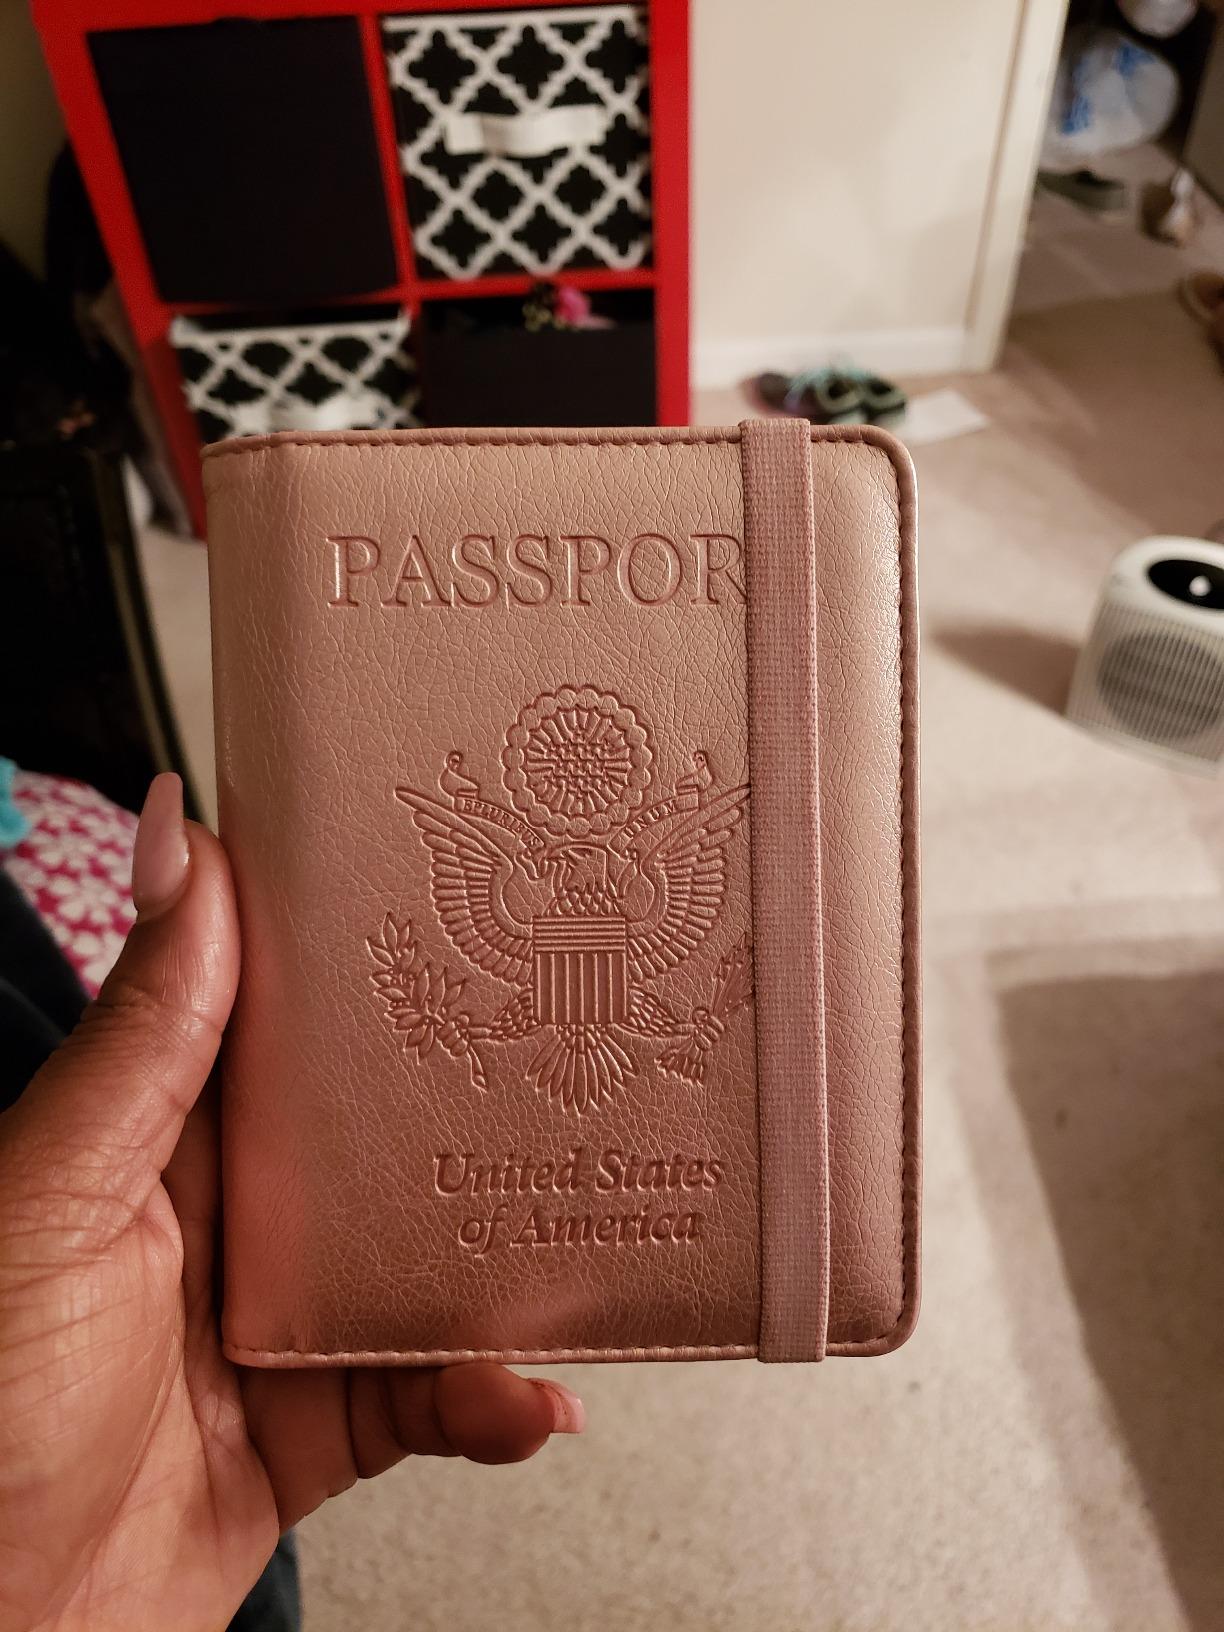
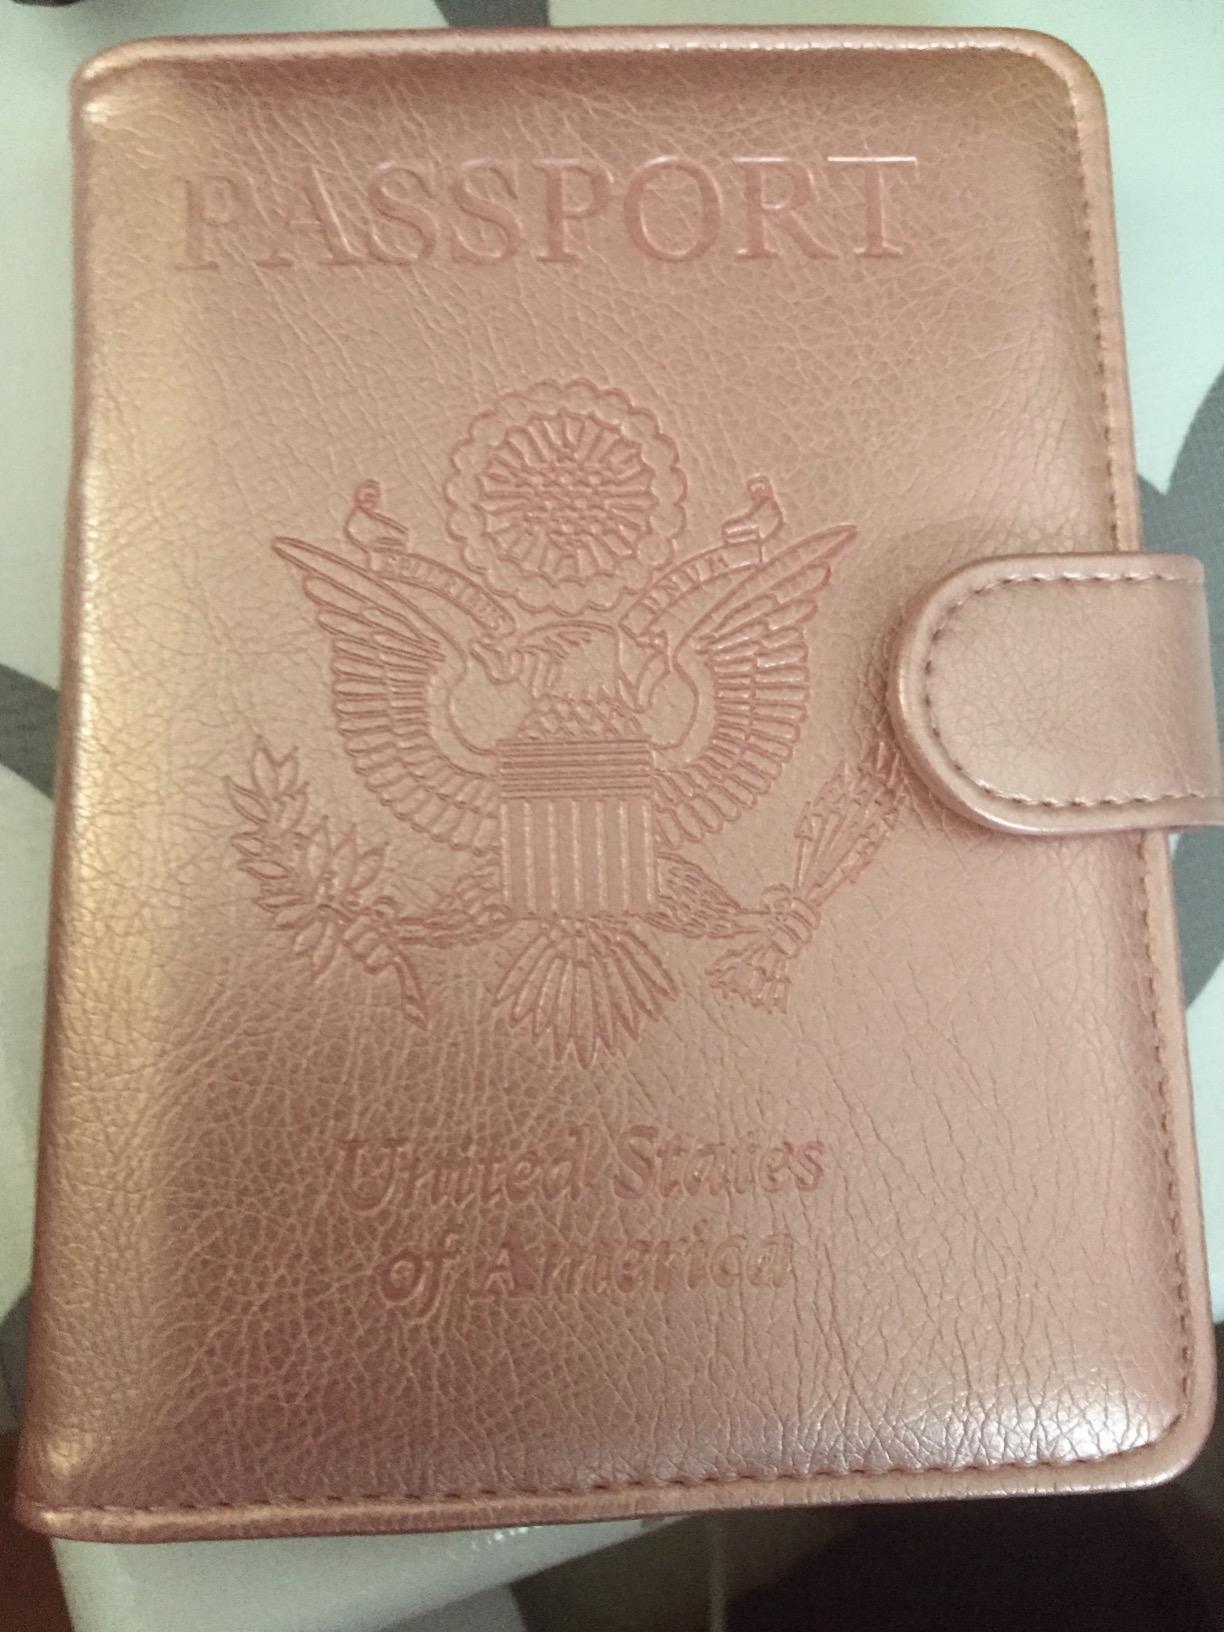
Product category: accessories_wallet
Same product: yes